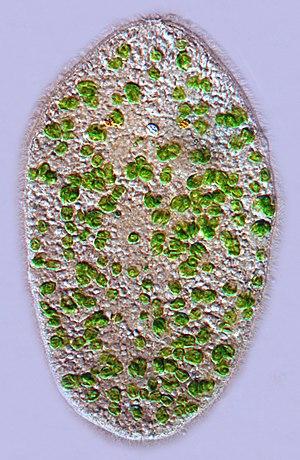
juvénile symbiotique
L'espèce Symsagittifera roscoffensis, dont le nom vernaculaire est le ver de Roscoff, est un ver plat marin appartenant à l'ordre des acoeles. L'origine et la nature de la couleur verte de ce ver ont éveillé très tôt la curiosité des zoologistes. Elle est due au partenariat entre l'animal et des micro-algues de la lignée verte, l'espèce Tetraselmis convolutae, hébergées sous son épiderme. C'est l'activité photosynthétique de l'algue in hospite qui fournit l'essentiel des apports nutritifs du ver. Ce partenariat est appelé photosymbiose, de photo "lumière" et symbiose "qui vit avec". Ces animaux marins photosynthétiques vivent en colonies sur la zone de balancement des marées.